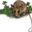
Label: possum